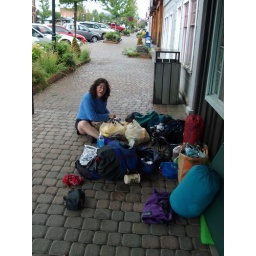
1. A street person I saw in Joseph